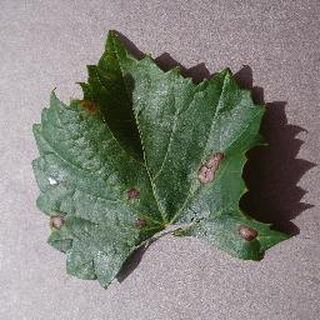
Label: grape_black_rot